Totnes

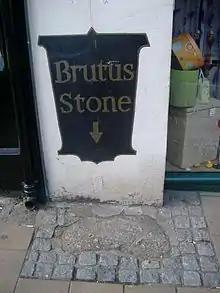
The Brutus Stone in Fore Street

According to the written by Geoffrey of Monmouth in around 1136, "the coast of Totnes" was where Brutus of Troy, the mythical founder of Britain, first came ashore on the island. Set into the pavement of Fore Street is the Brutus Stone, a small granite boulder onto which, according to local legend, Brutus first stepped from his ship. As he did so, he was supposed to have declaimed:Here I stand and here I rest. And this town shall be called Totnes.